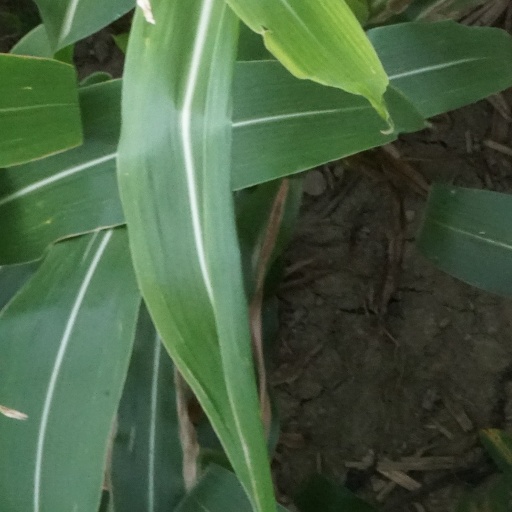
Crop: maize; corn